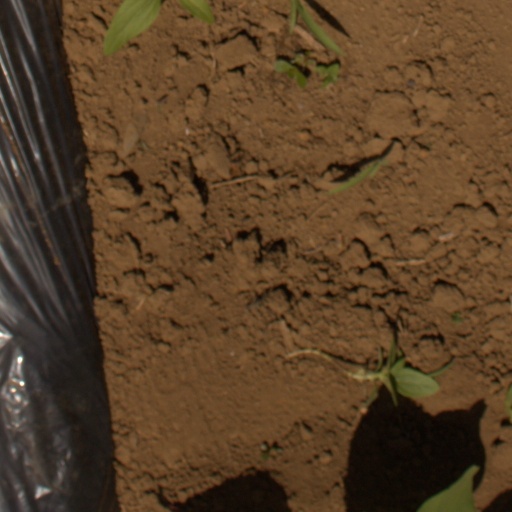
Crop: Jerusalem artichoke